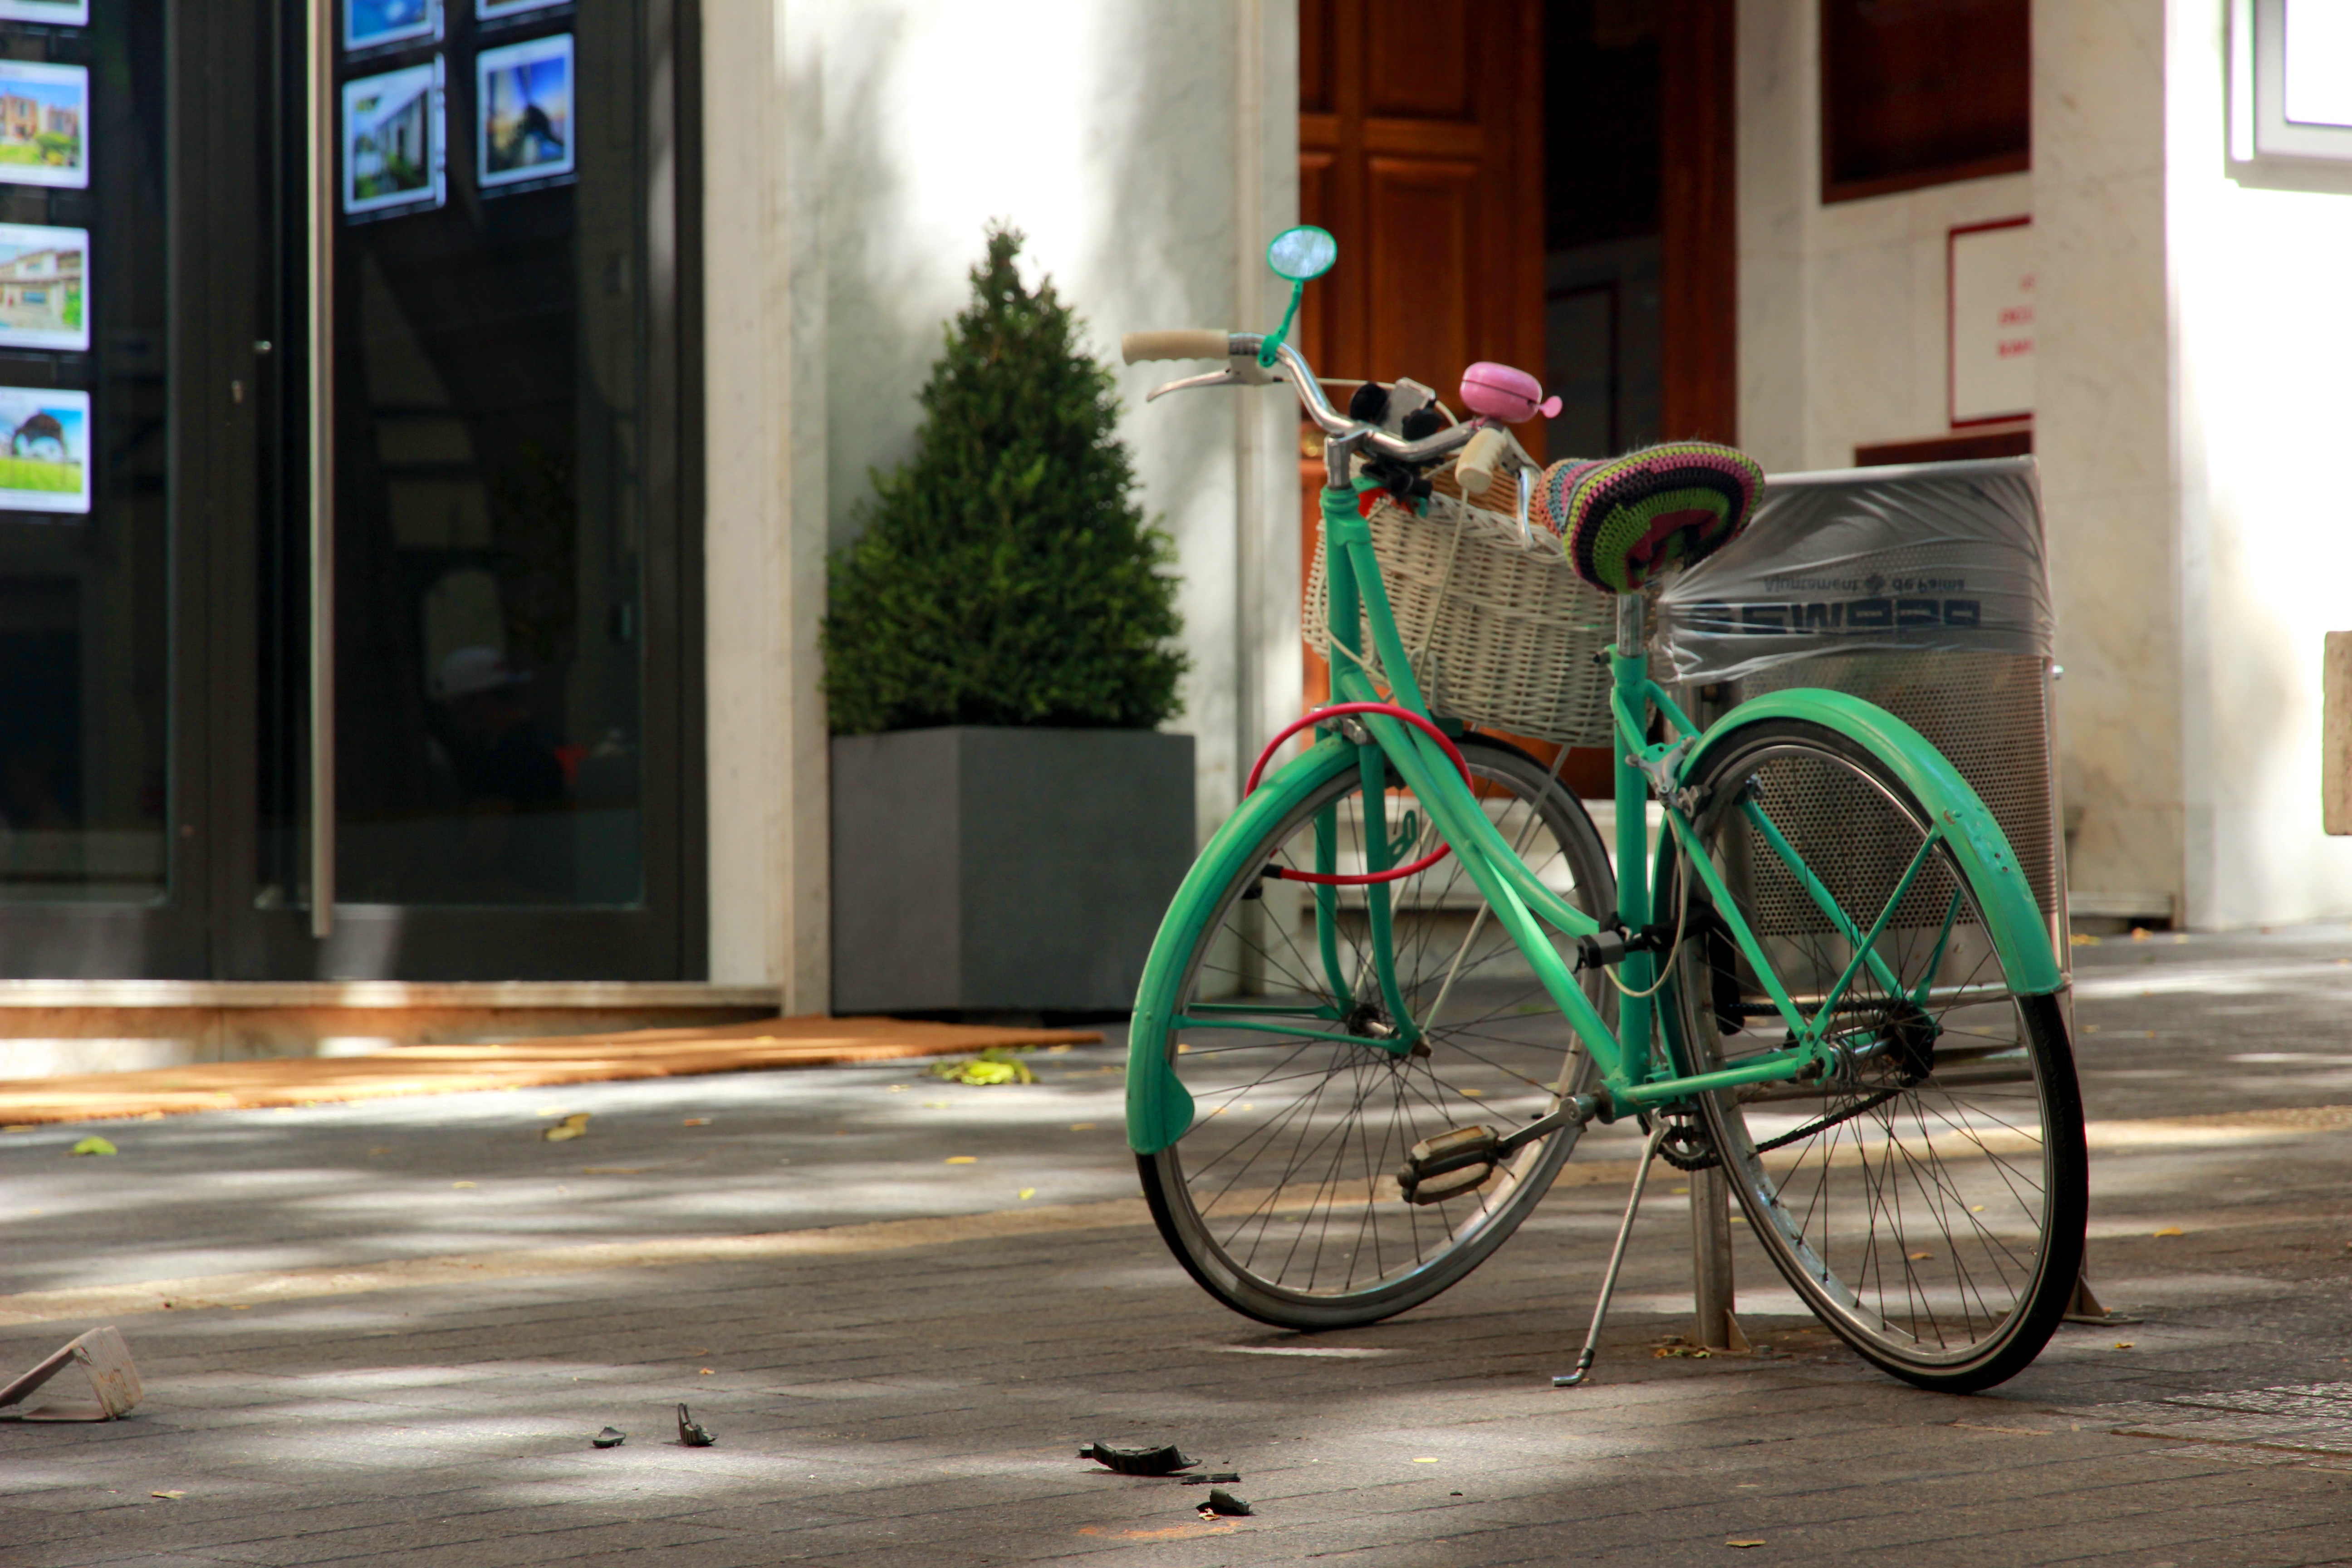
road, street, wheel, old, bicycle, bike, parking, vehicle, park, lane, sports equipment, bicycle saddle, cycling, infrastructure, saddle, wheels, bikes, locomotion, turned off, parking space, means of transport, urban area